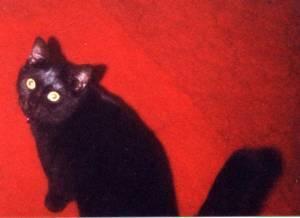
Bombay